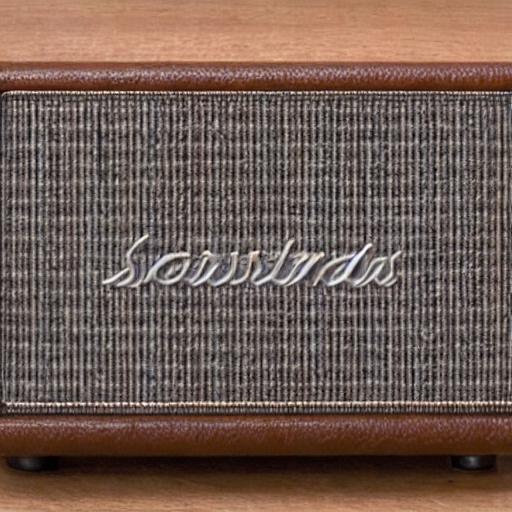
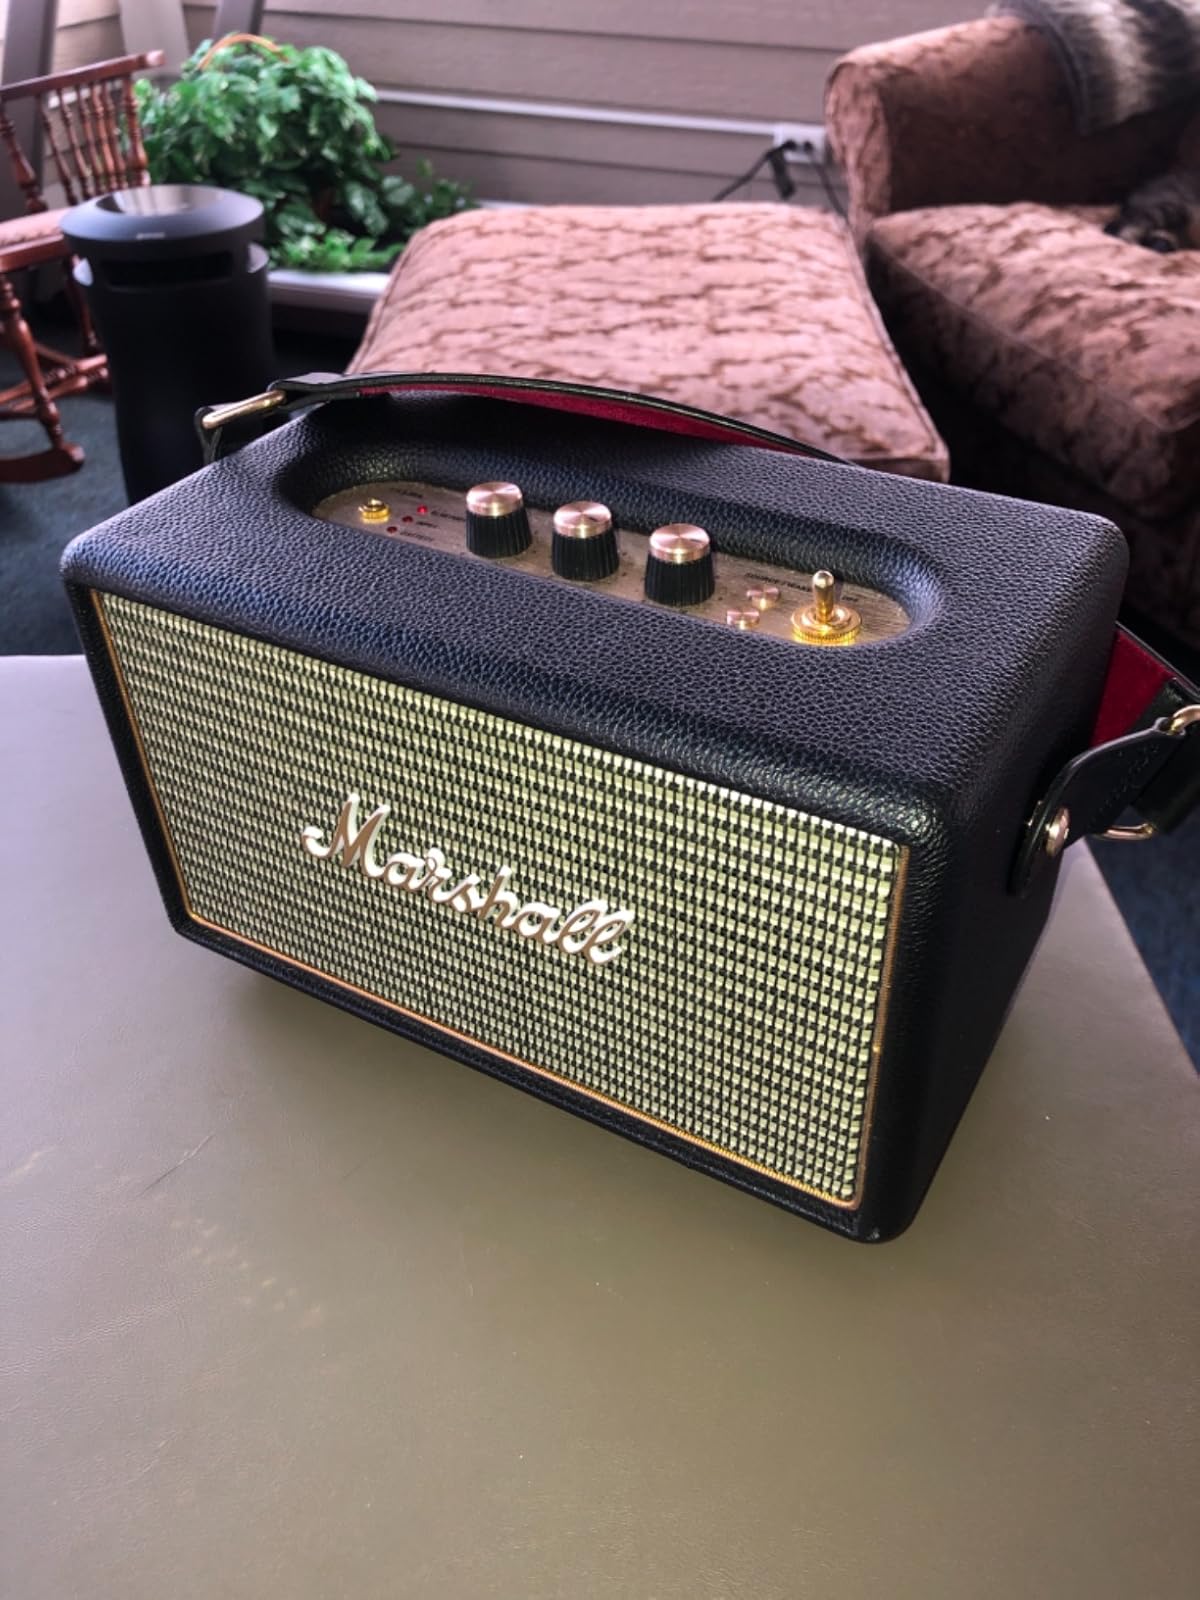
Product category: speaker
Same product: no